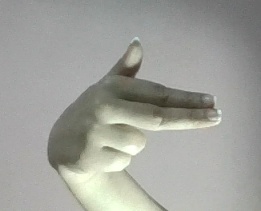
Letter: ghain